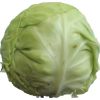
Label: Cabbage white 1